Question: Please indicate a possible affordance area of banana that can be used for eating
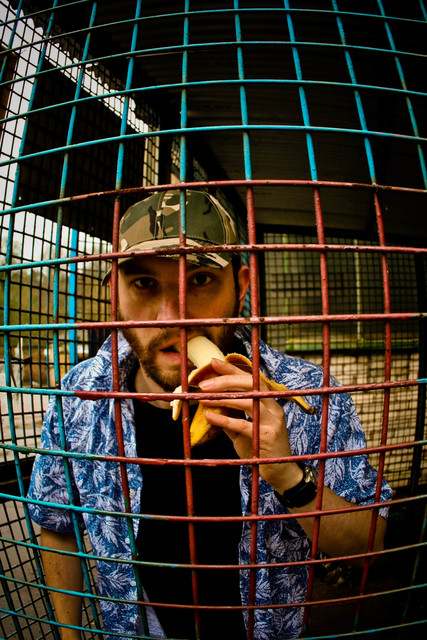
Answer: [181.62, 335.639, 312.748, 465.564]